Jalpa de Méndez

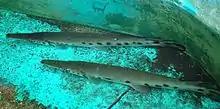
Pejalagarto fish

Most of the territory is flat with a few low hills with an average altitude of ten meters above sea level. The Nacajuca River forms the municipality's border with Cunduacán. The El Naranjo River forms the border with Nacajuca; the Cucuxchapa River forms the border with Paraíso and the Chiquistero River forms the border with Centla.